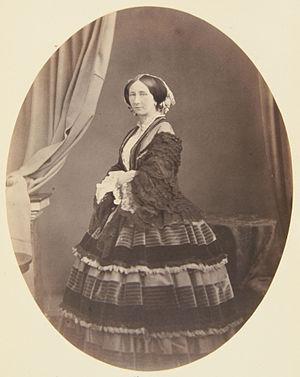
Joséphine de Bade, princesse de Bade puis, par son mariage, princesse de Hohenzollern-Sigmaringen, est née le 21 octobre 1813 à Karlsruhe et décédée le 19 juin 1900 à Sigmaringen. Fille du grand-duc Charles II de Bade et de Stéphanie de Beauharnais, elle est l'ancêtre des maisons royales de Roumanie et de Belgique et, par celles-ci, des maisons royales de Yougoslavie, de Grèce et d'Italie ainsi que de la maison grand-ducale de Luxembourg.